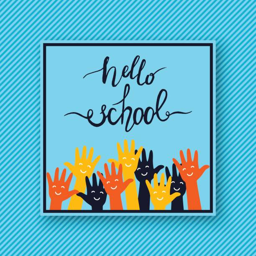
poster with children 's up hands with smiles in azure blue frame on diagonal stripes background .